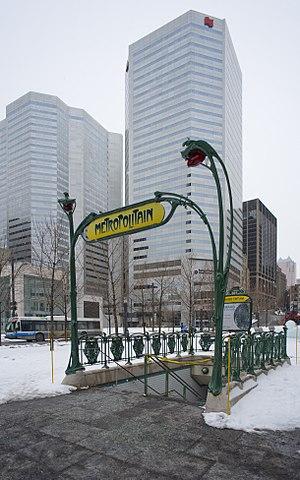
En 1965, la ville de Paris donne à Montréal un entourage Guimard à l’occasion de la construction de son réseau de métro. Il a été installé au square Victoria, dans le centre-ville.
Hector Guimard est un architecte français et le représentant majeur de l'Art nouveau, en France.